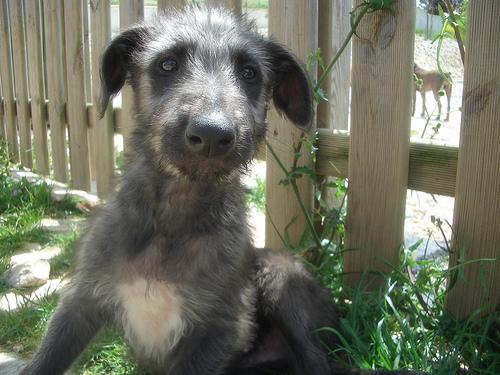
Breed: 224-n000056-Scottish_deerhound